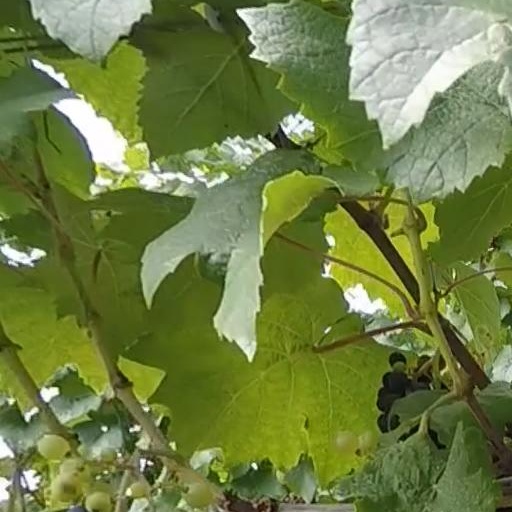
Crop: grape